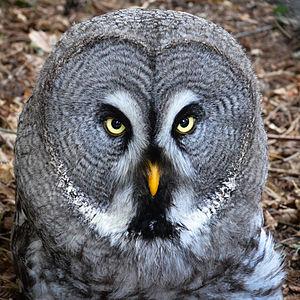
Chouette lapone (Strix nebulosa) dans le parc des oiseaux Weltvogelpark Walsrode, Allemagne